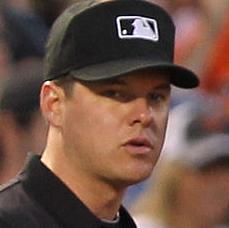
Age: 34